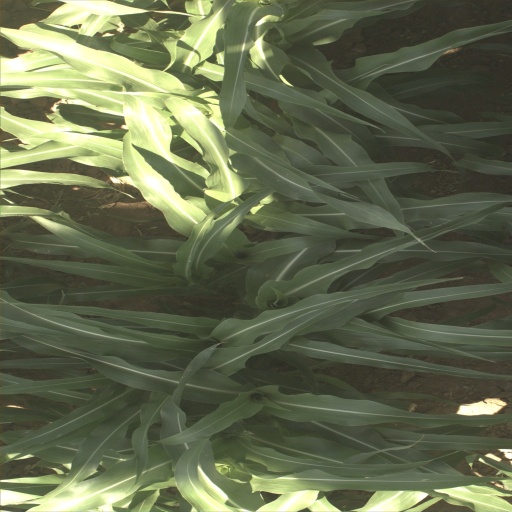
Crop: sorghum